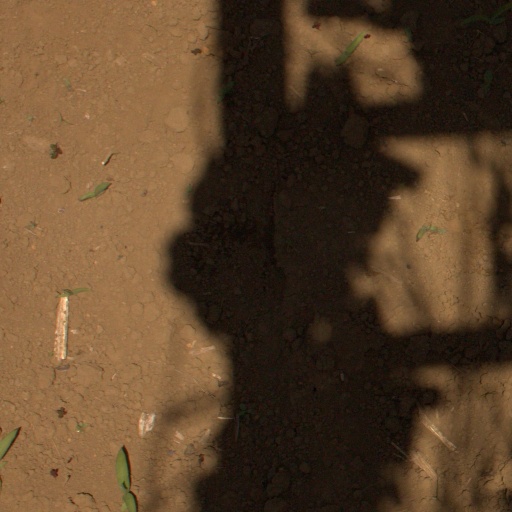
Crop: Jerusalem artichoke